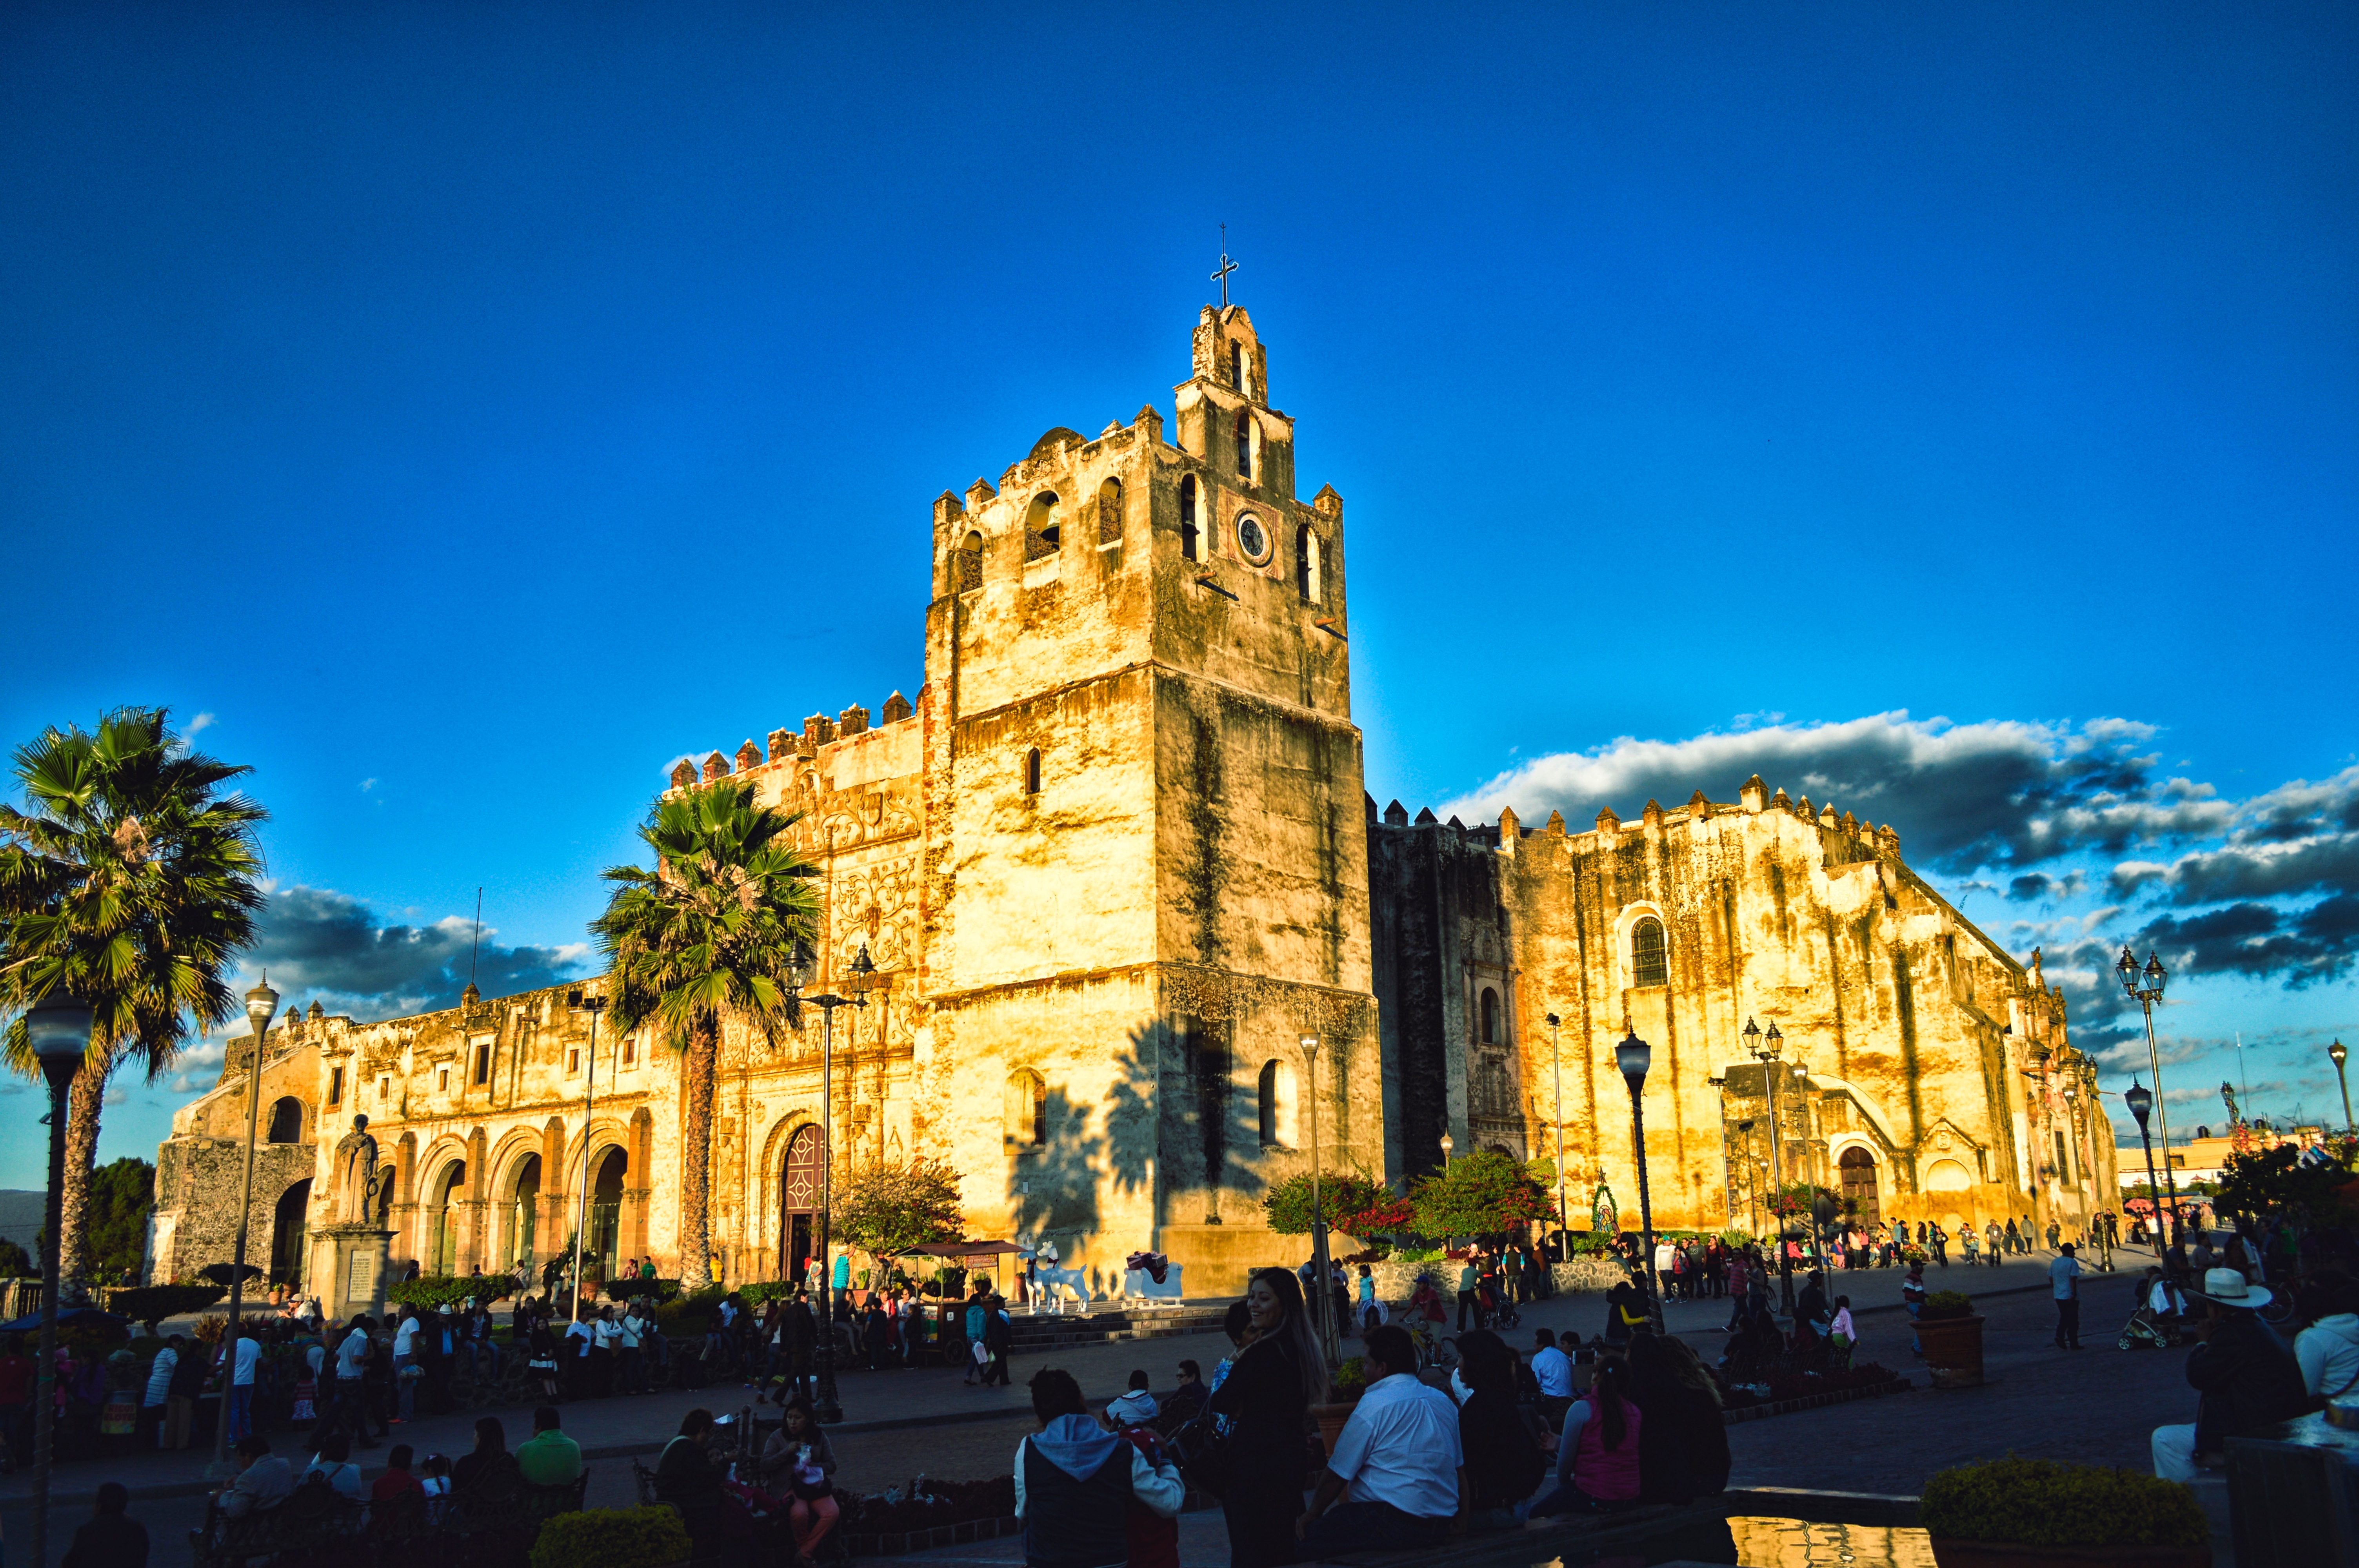
night, town, cityscape, evening, plaza, landmark, cathedral, tourism, place of worship, temple, town square